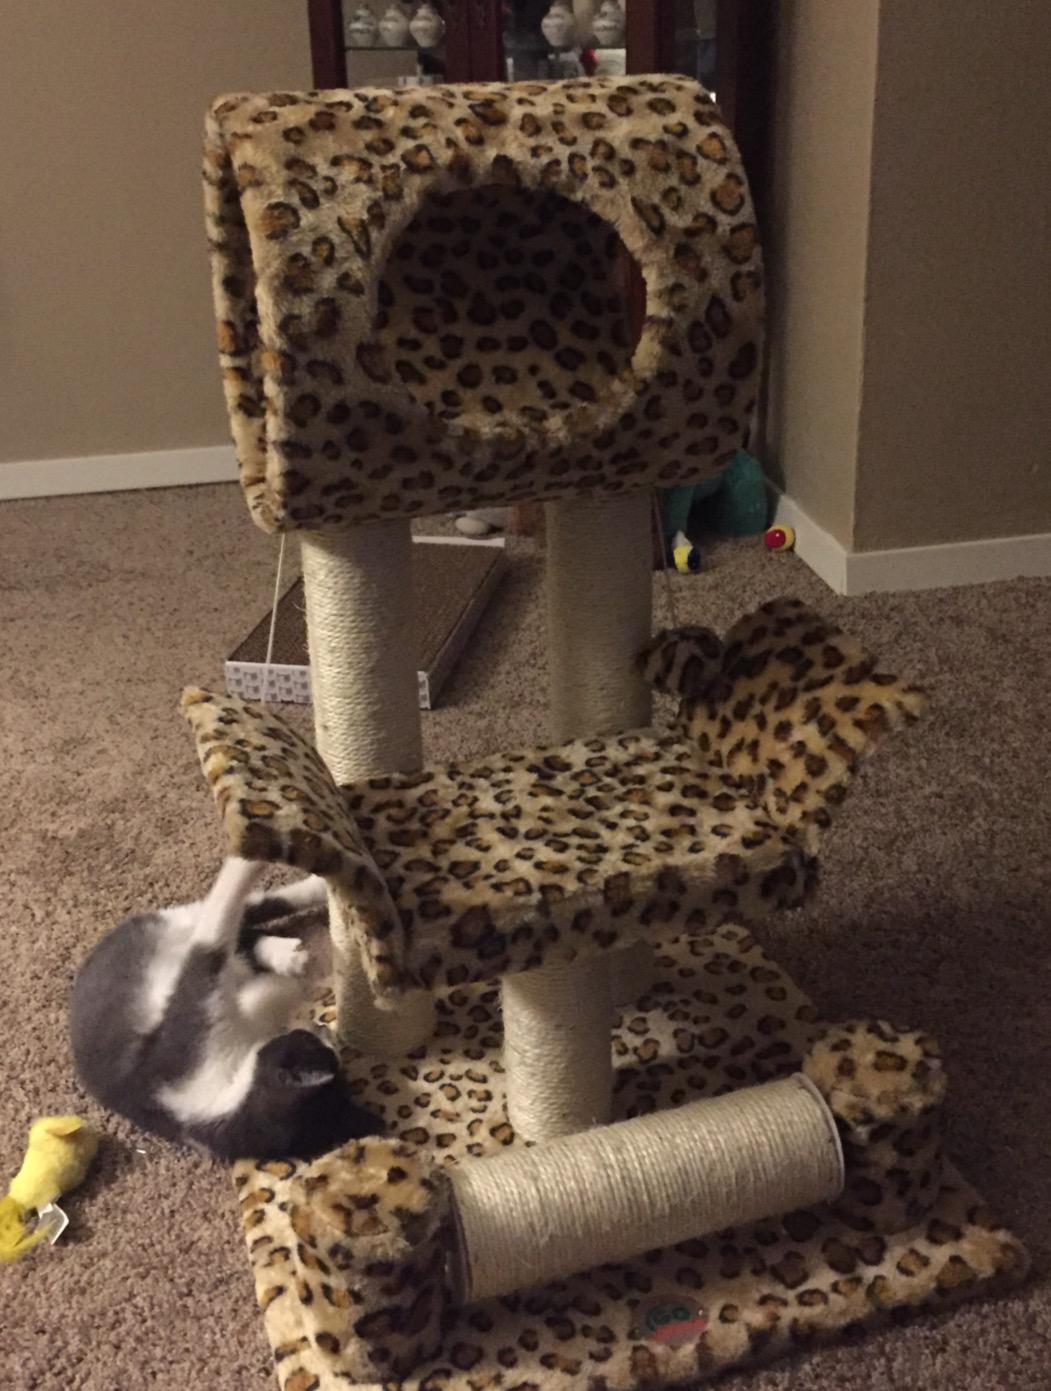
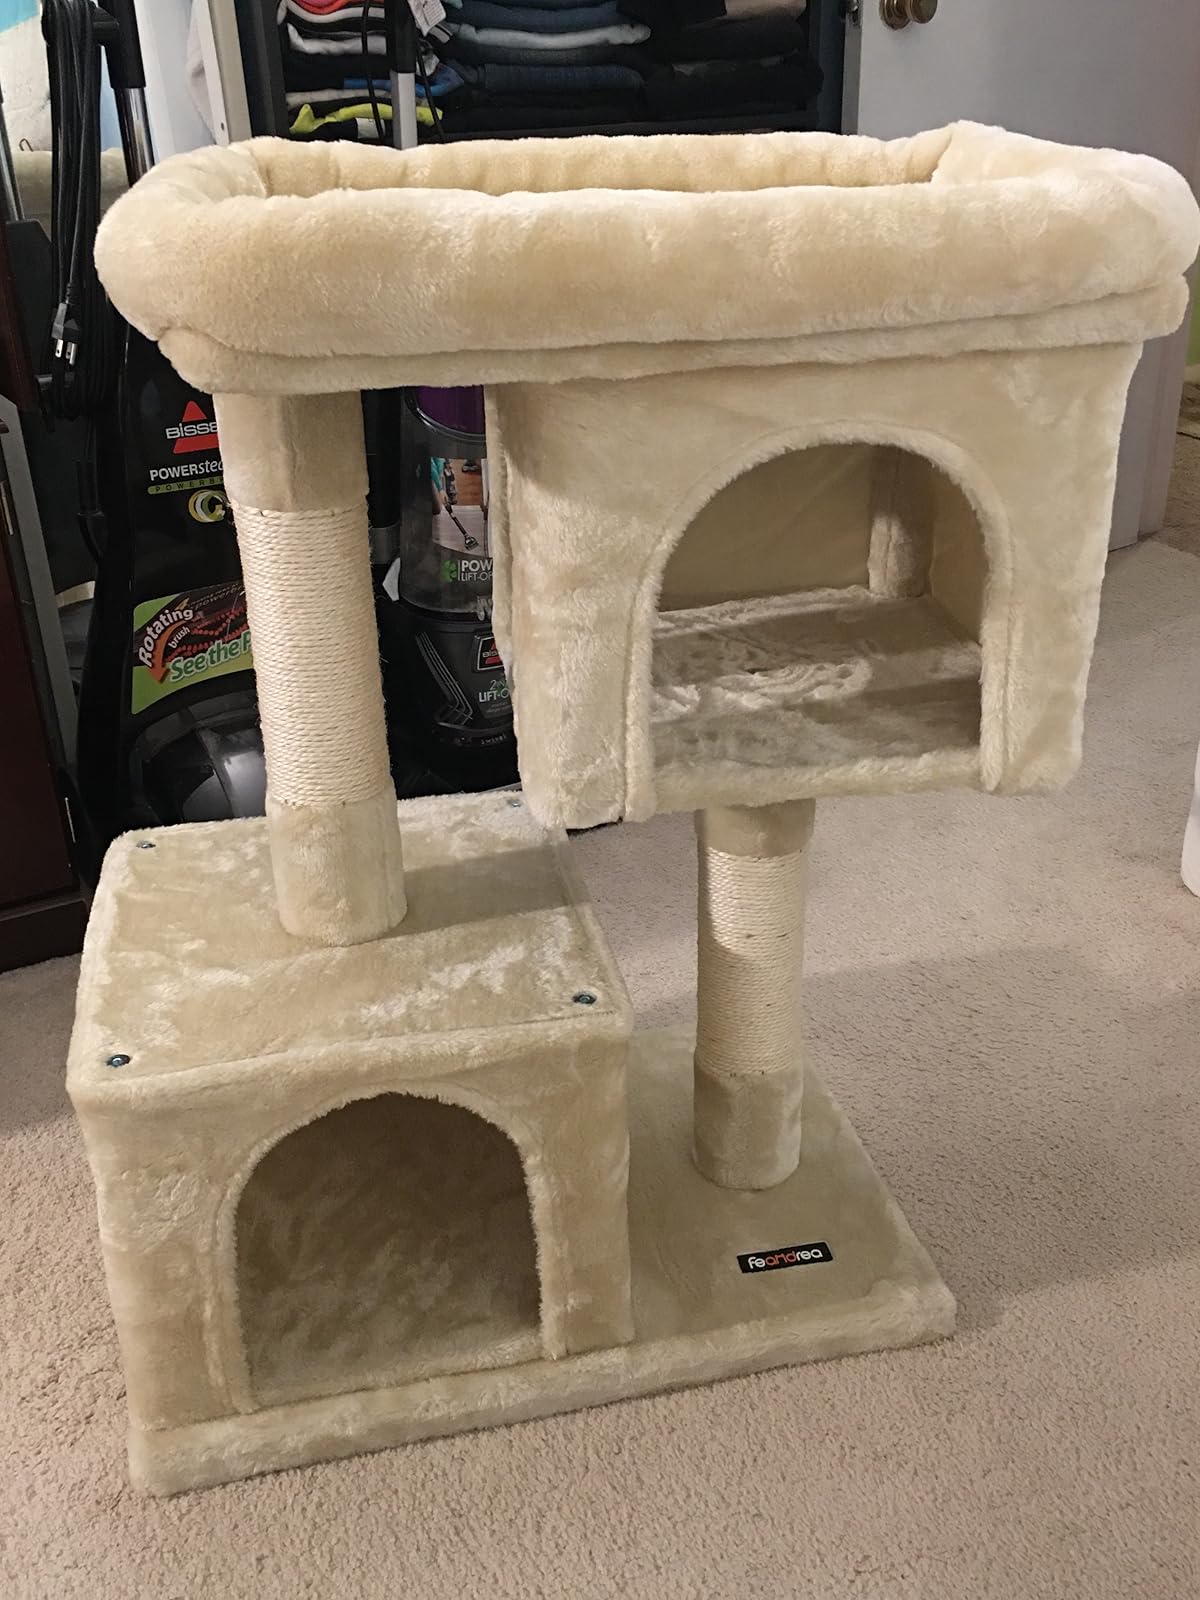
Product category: items_cat tree
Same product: no